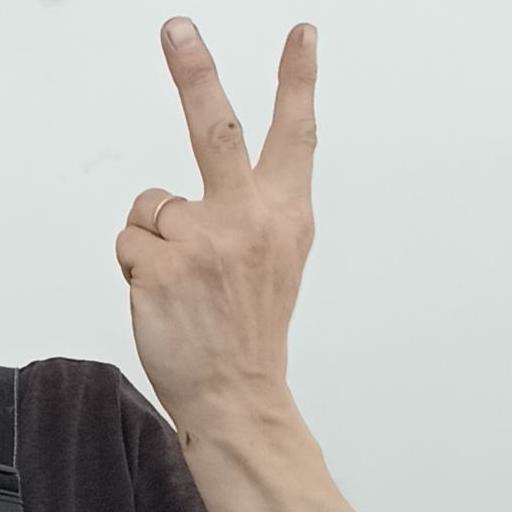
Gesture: peace_inverted